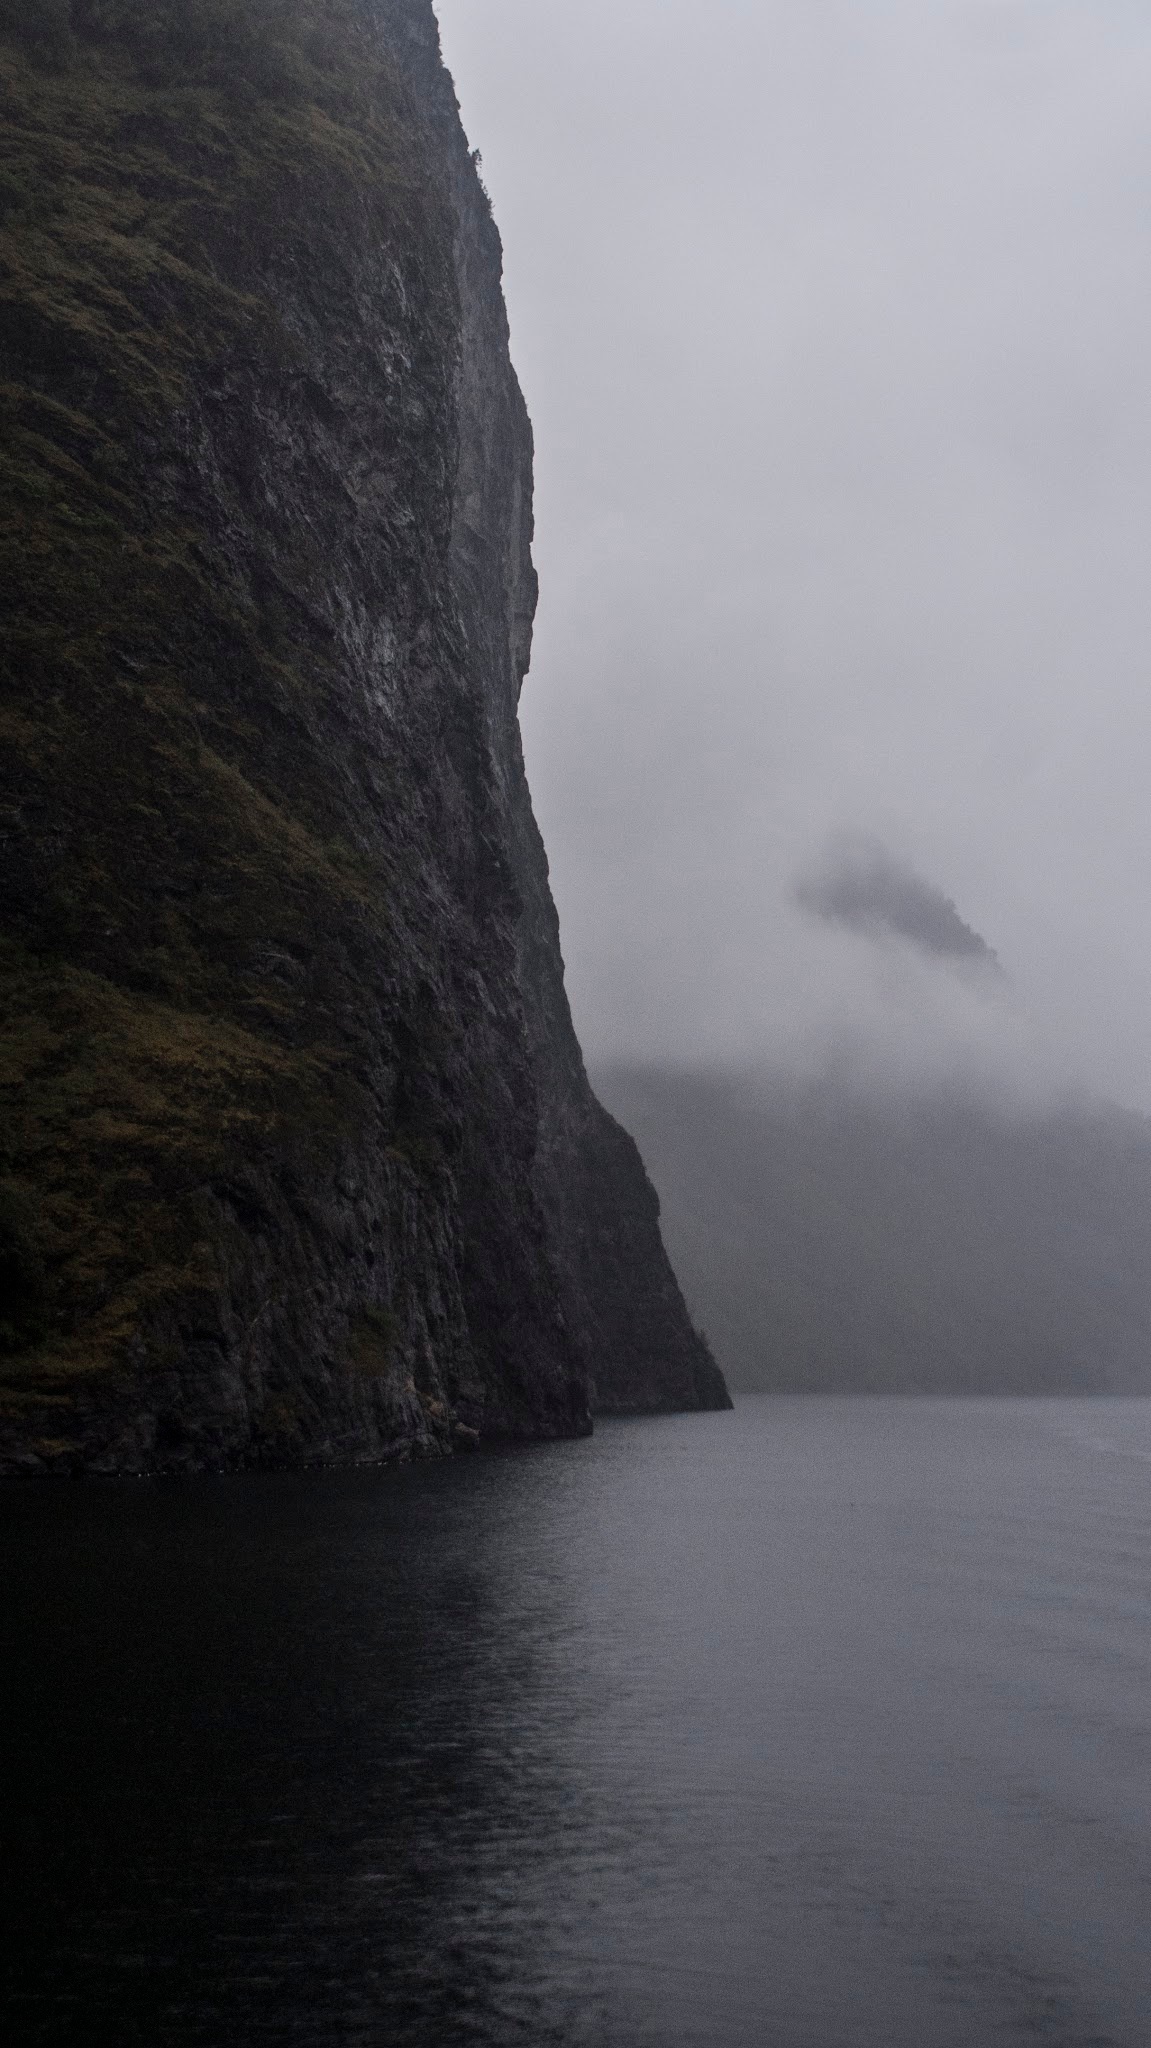
sea, coast, rock, ocean, wave, cliff, reflection, bay, fjord, terrain, landform, sea cave, geographical feature, atmospheric phenomenon